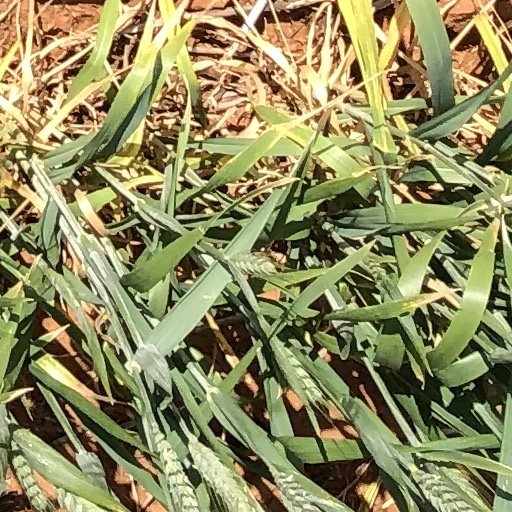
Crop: wheat